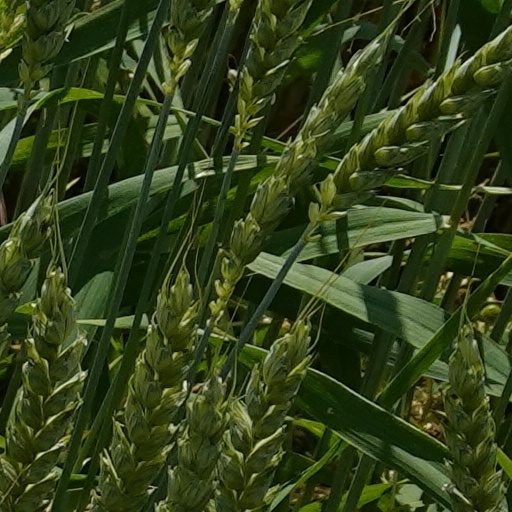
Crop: wheat